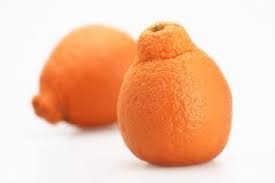
Label: mandarine